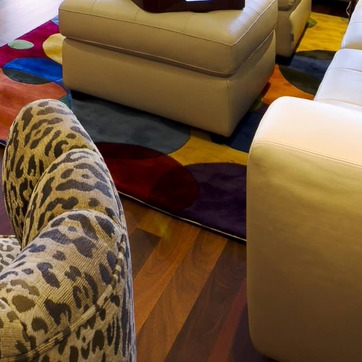
Material: carpet